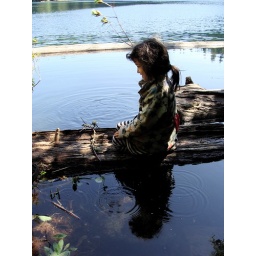
girl by the lake